Atmosphere of Mercury

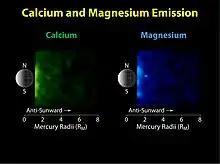
Ca and Mg in the tail

The fourth species detected in Mercury's exosphere was sodium (Na). It was discovered in 1985 by Drew Potter and Tom Morgan, who observed its Fraunhofer emission lines at 589 and 589.6 nm. The average column density of this element is about 1 cm. Sodium is observed to concentrate near the poles, forming bright spots. Its abundance is also enhanced near the dawn terminator as compared to the dusk terminator. Some research has claimed a correlation of the sodium abundance with certain surface features such as Caloris or radio bright spots; however these results remain controversial. A year after the sodium discovery, Potter and Morgan reported that potassium (K) is also present in the exosphere of Mercury, though with a column density two orders of magnitude lower than that of sodium. The properties and spatial distribution of these two elements are otherwise very similar. In 1998 another element, calcium (Ca), was detected with column density three orders of magnitude below that of sodium. Observations by the "MESSENGER" probe in 2009 showed that calcium is concentrated mainly near the equator—opposite to what is observed for sodium and potassium. Further observations by Messenger reported in 2014 note the atmosphere is supplemented by materials vaporized off the surface by meteors both sporadic and in a meteor shower associated with Comet Encke.